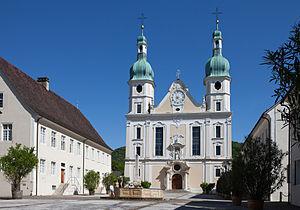
La collégiale d'Arlesheim est une ancienne cathédrale située sur le territoire de la commune bâloise d'Arlesheim, en Suisse.